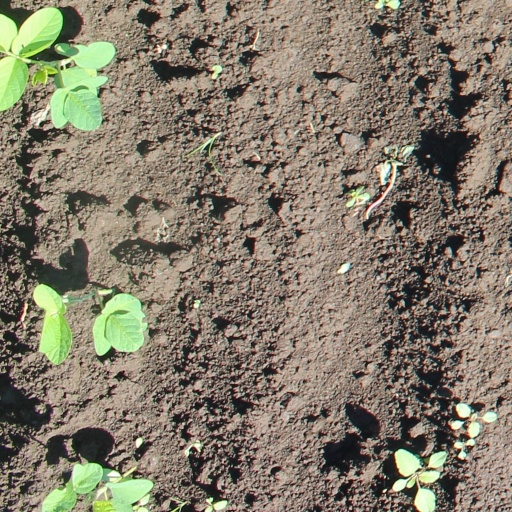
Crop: soybean